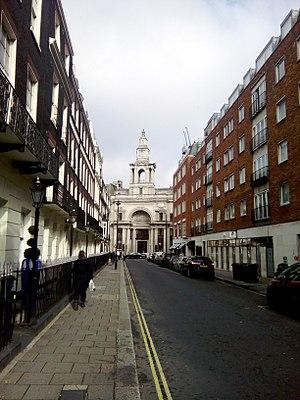
Half Moon Street est une rue de la ville de Londres. Elle est située dans la cité de Westminster, dans le quartier de Mayfair.